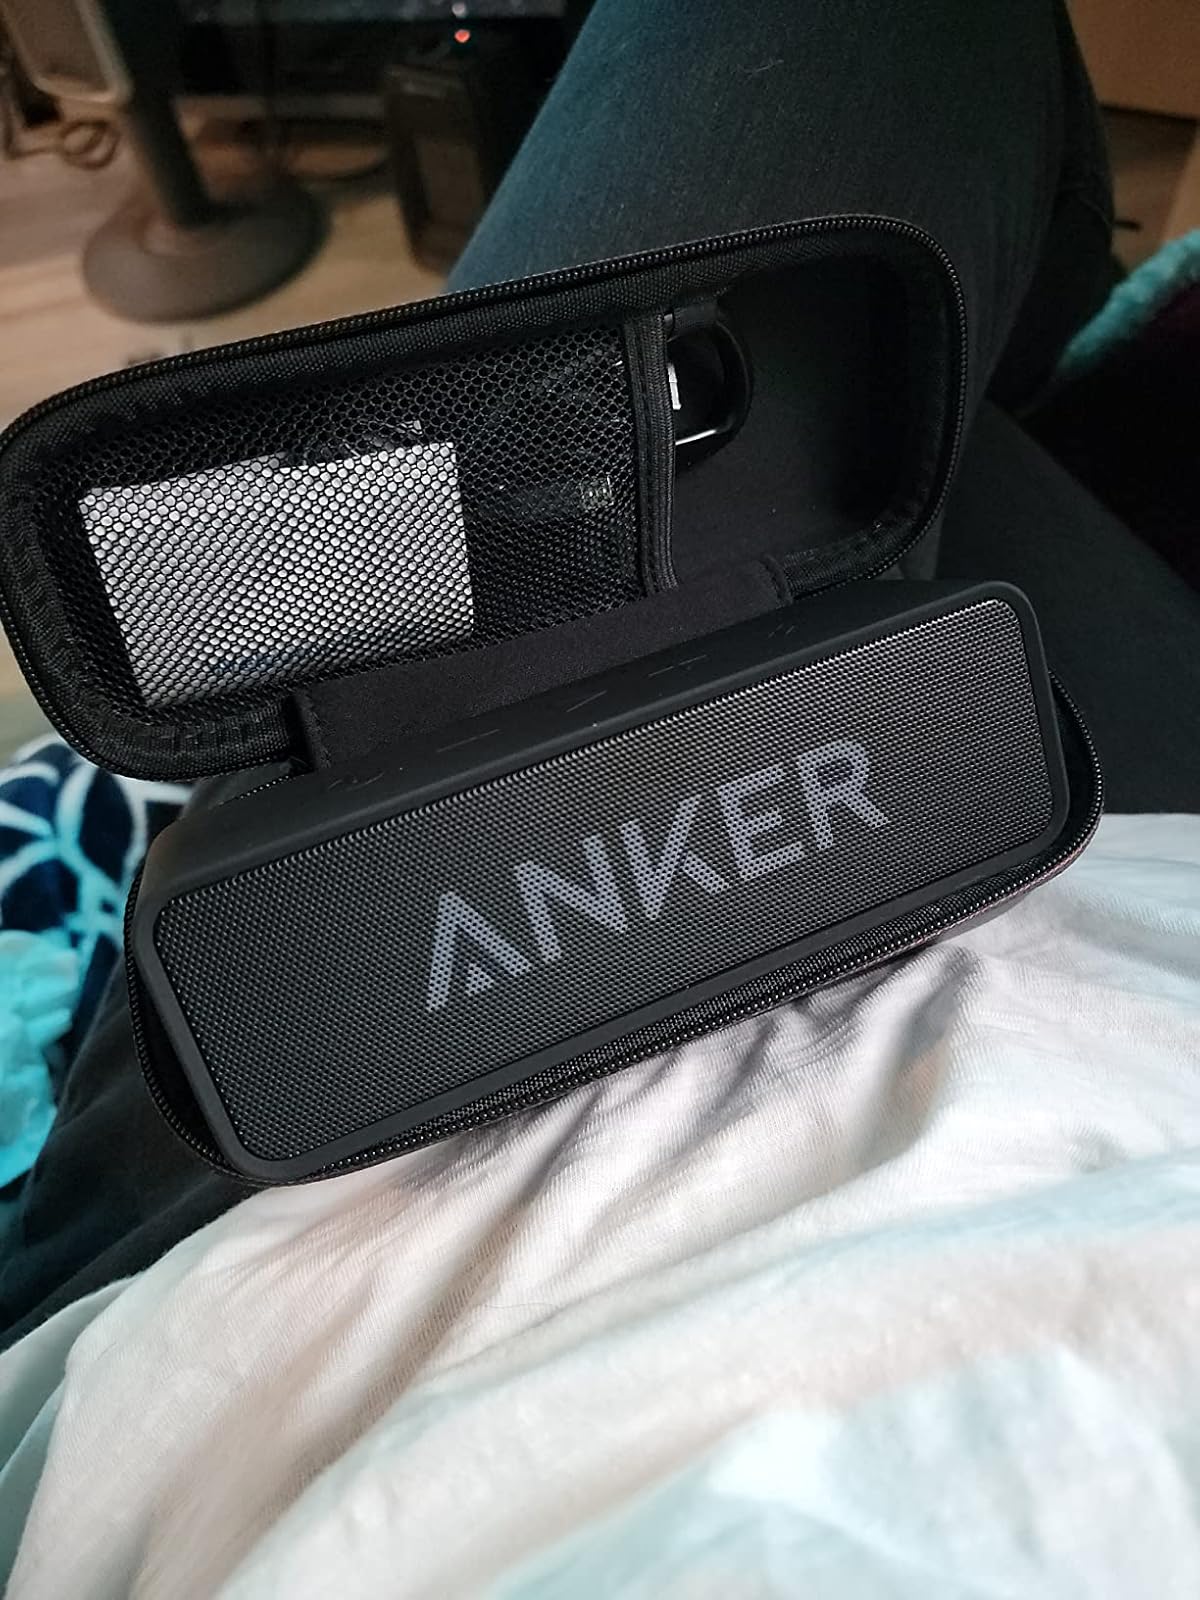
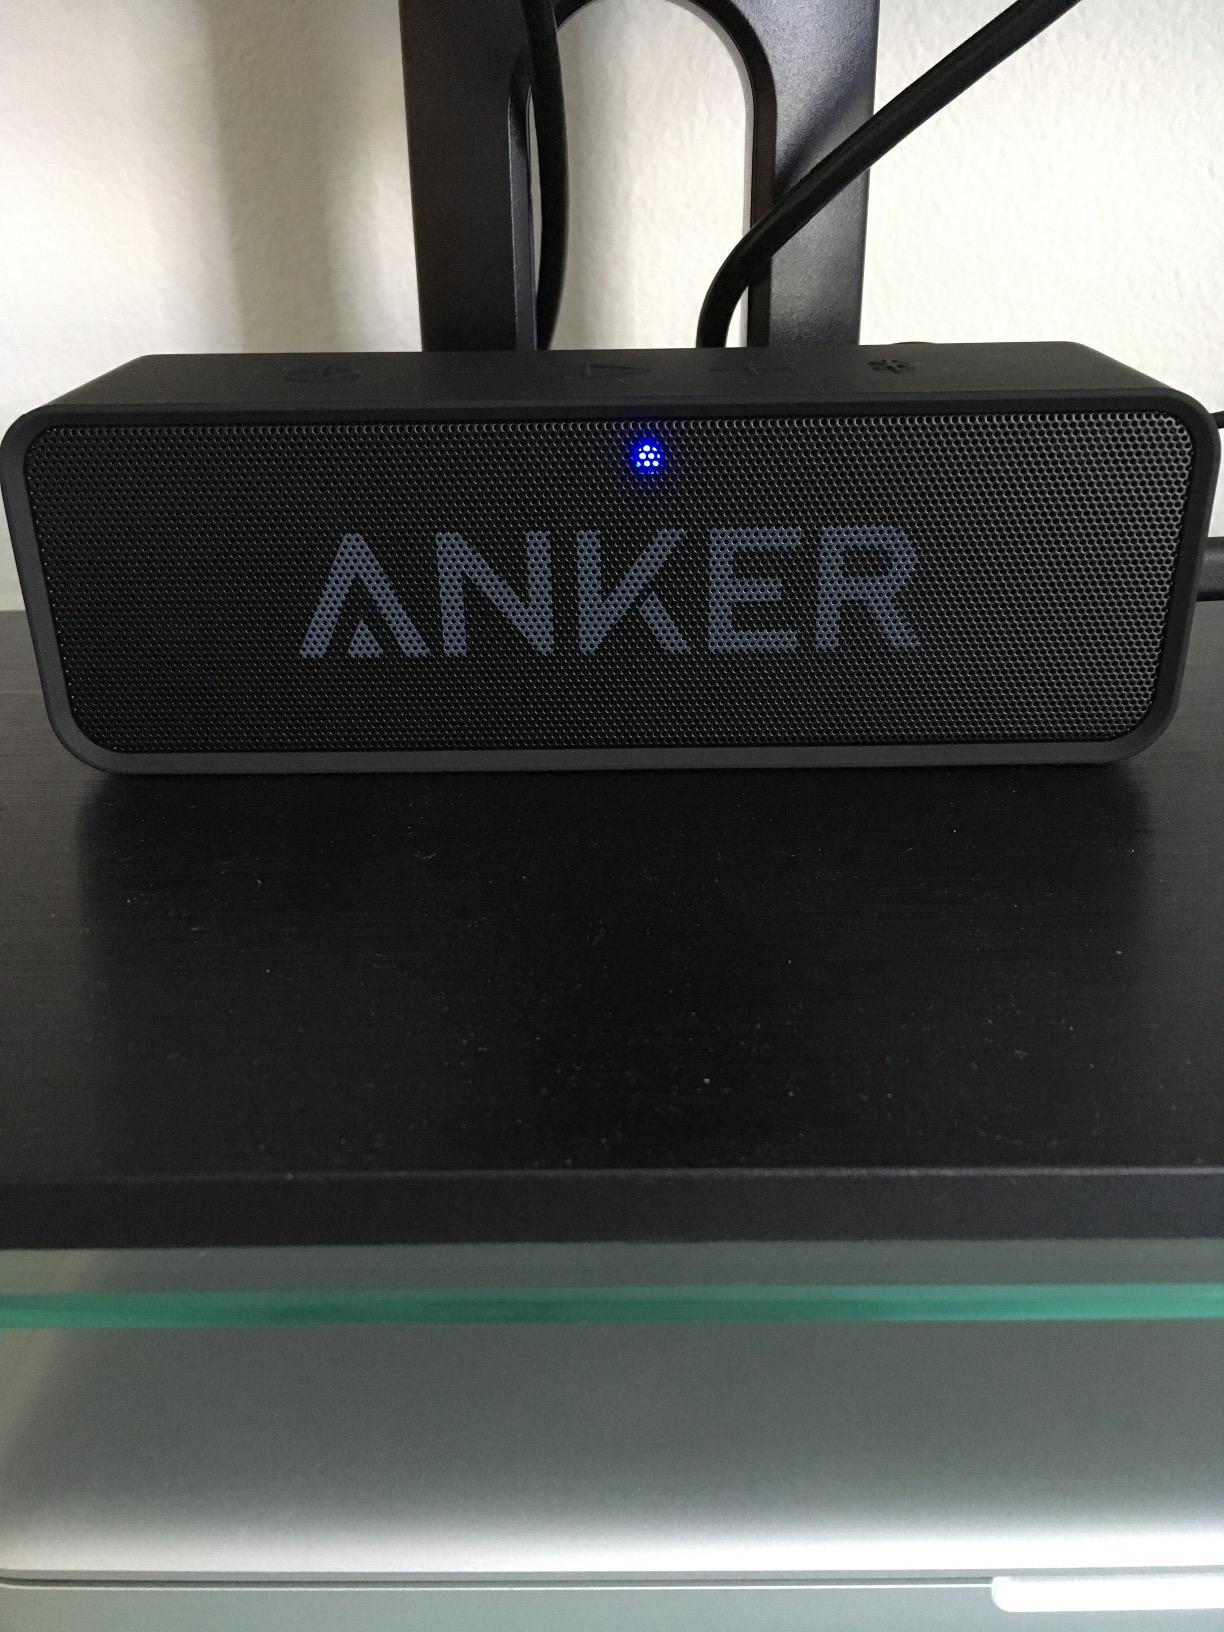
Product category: speaker
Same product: yes